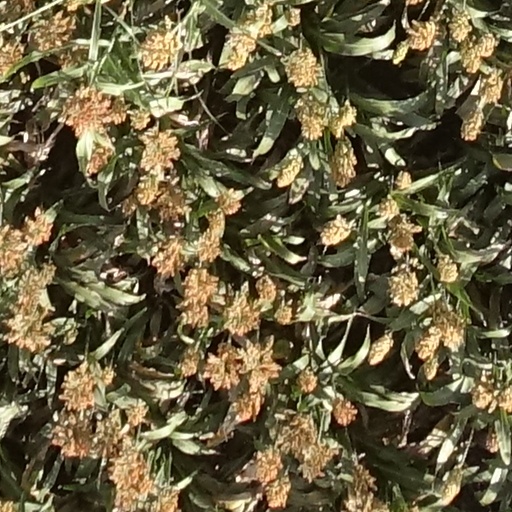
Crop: sorghum